Arbat Street

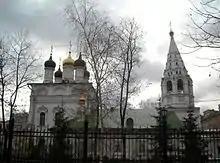
Church of the Salvation on the Sand, Arbat

As early as the 15th century the Arbat formed the first part of a road which linked Moscow — predominantly the Kremlin — with the western regions of the Grand Duchy of Moscow, and thus via Poland with other areas of Europe. This location attracted craftsmen to the Arbat, and they set up shop here "en masse". This period is recalled in the names of some of the side streets off the Arbat, for example "Plotnikov pereulok", i.e. "Carpenters' Lane", "Serebryanyi pereulok", i.e. "Silver Lane". As well as the workshops of craftsmen, there were also a great number of churches on the Arbat, along with some houses where merchants and members of the clergy lived.